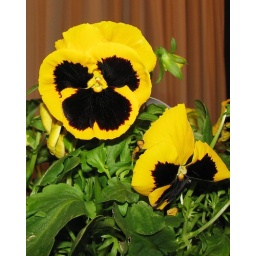
2009YIP-05-09 (Day 129)I bought 16 Pansies to plant in boxes along the railing. Prince George, BC, May , 2009.